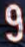
Number: 9